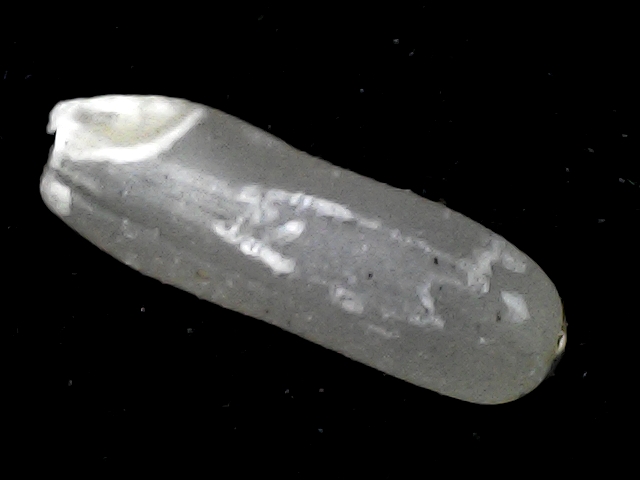
Rice variety: BD87